Japanese immigration in Brazil

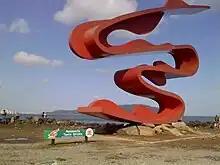
Sculpture in honor of 100 years of Japanese immigration by artist Tomie Ohtake.

From the end of the 1980s, there was a reversal of the migratory flow between Brazil and Japan, because, with the reflexes of the economic crisis of the 1980s, in addition to the consequences of the Collor Plan and Japan's demand for workforce, about 85 000 Japanese and descendants living in Brazil decided to try life in Japan between 1980 and 1990. Japanese descendants and their spouses, with or without Japanese ancestry, and their mixed-race or non-Japanese children, began to emigrate to Japan in search of better job opportunities. These Brazilian migrants are known as "dekasegi" (出稼ぎ), although the word in Japan includes all migrant workers, even Japanese from rural areas who go to work in large urban centers.